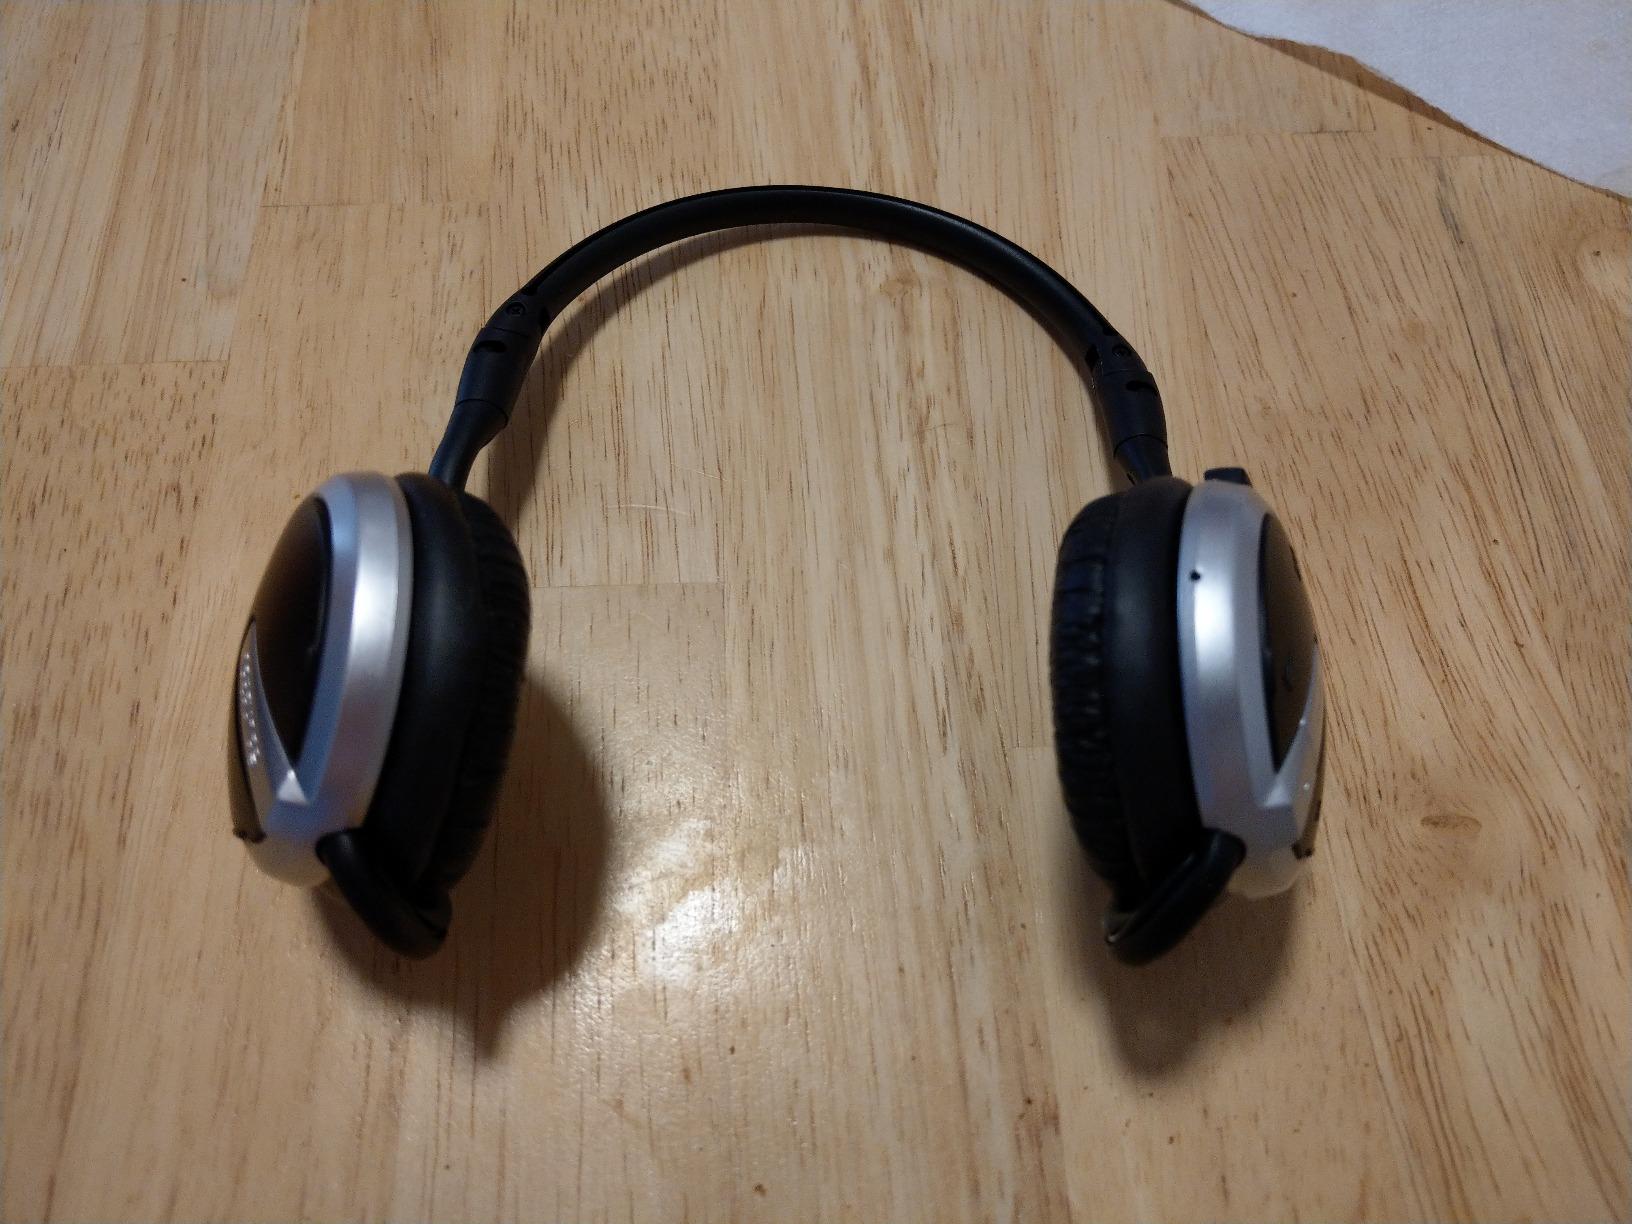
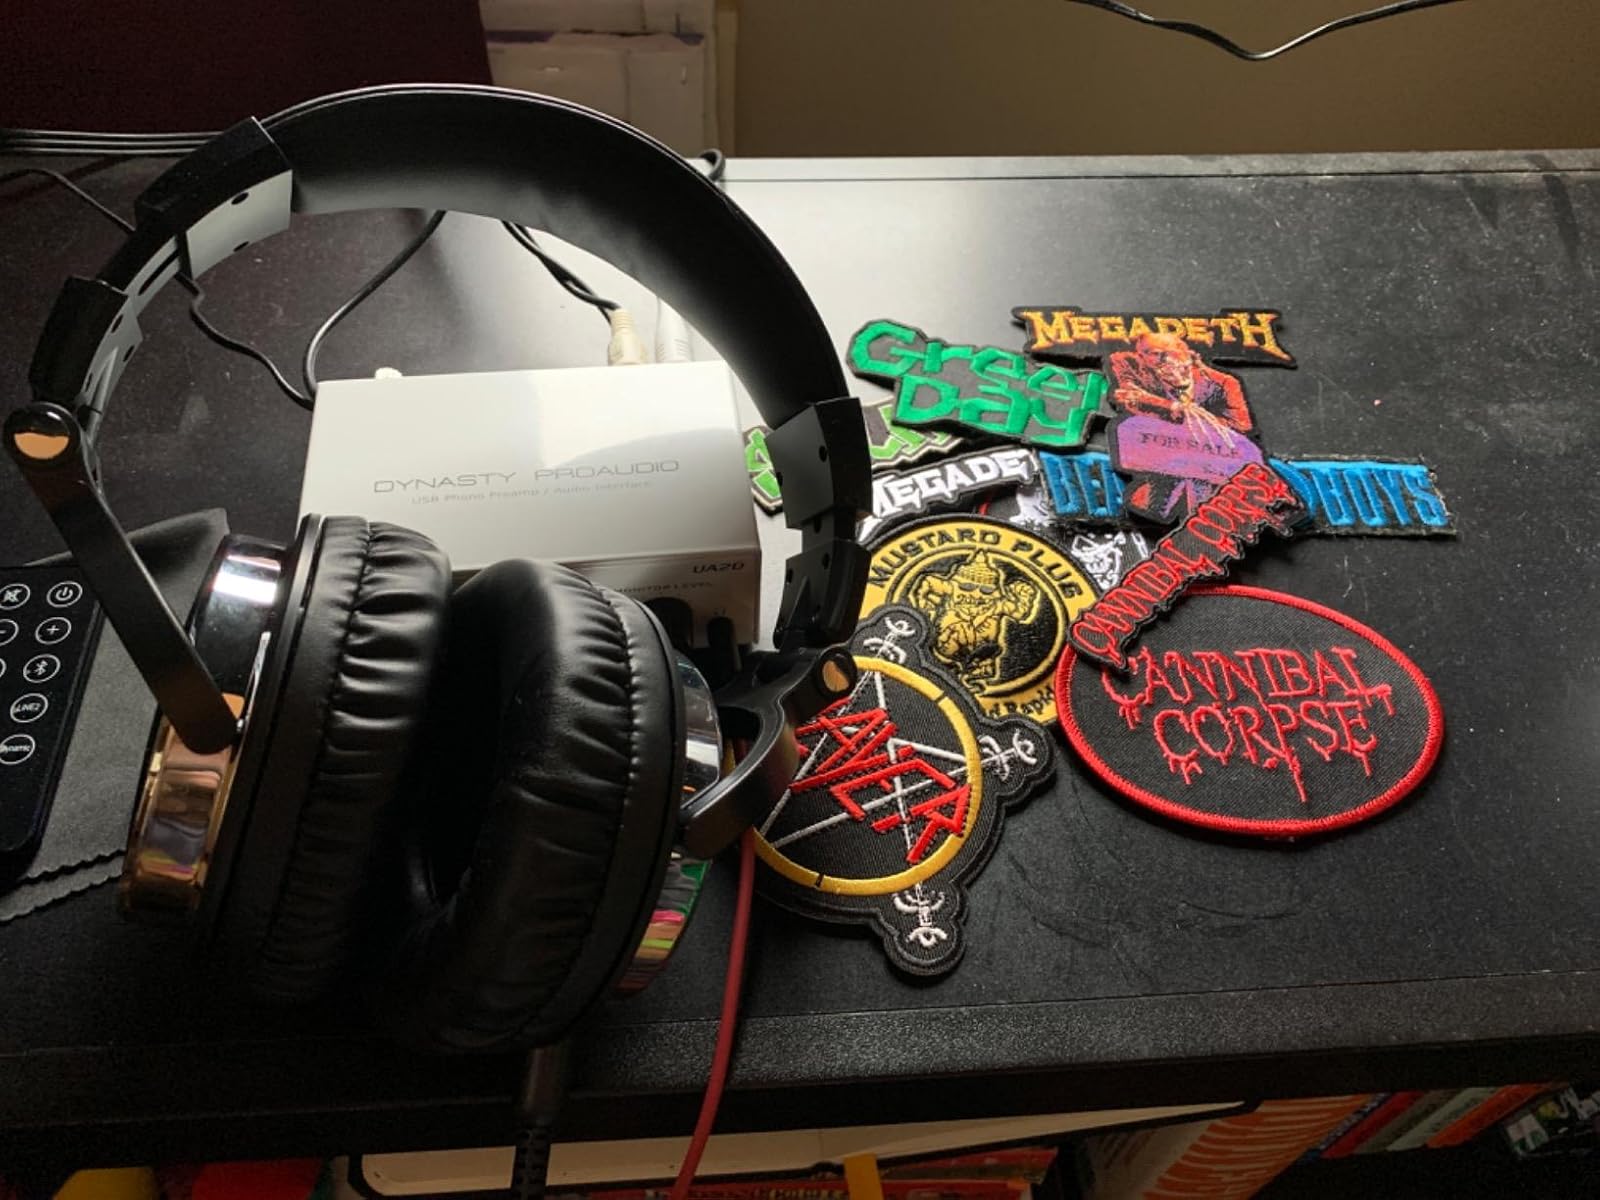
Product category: headphones
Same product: no